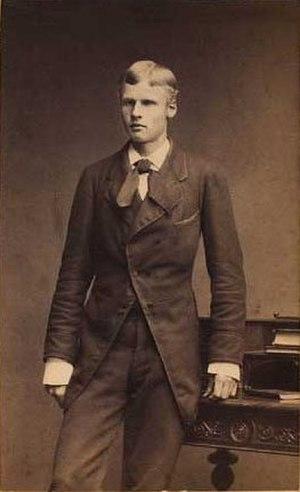
Ulrik Adolph Plesner est un architecte danois novateur, dans le style romantique national. Il est en particulier connu pour son influence dans le style architectural utilisé à Skagen dans le Nord du Jutland.